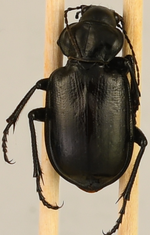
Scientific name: Calosoma affine
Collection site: Konza Prairie Agroecosystem NEON (KONA), plot KONA_007